Cumulative frequency analysis

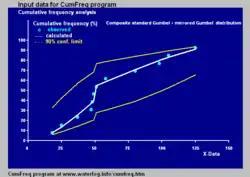
Cumulative frequency distribution with a discontinuity

Sometimes it is possible to fit one type of probability distribution to the lower part of the data range and another type to the higher part, separated by a breakpoint, whereby the overall fit is improved.